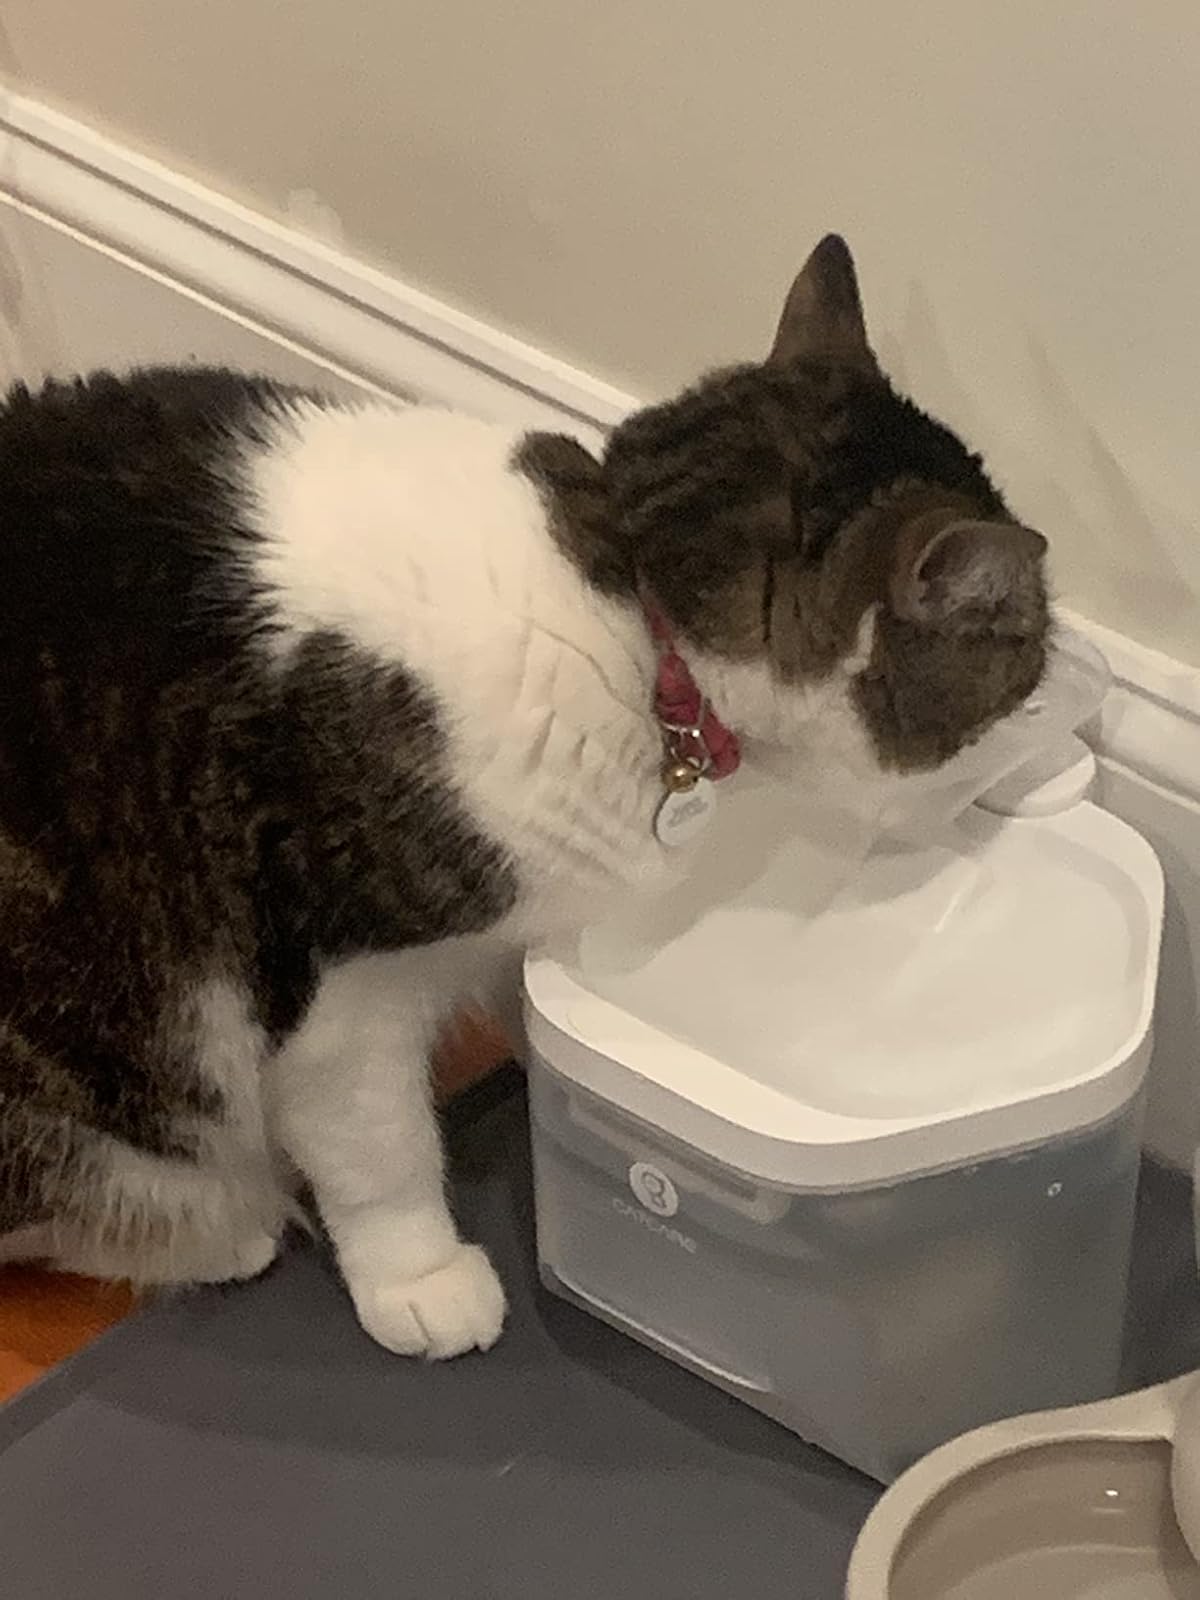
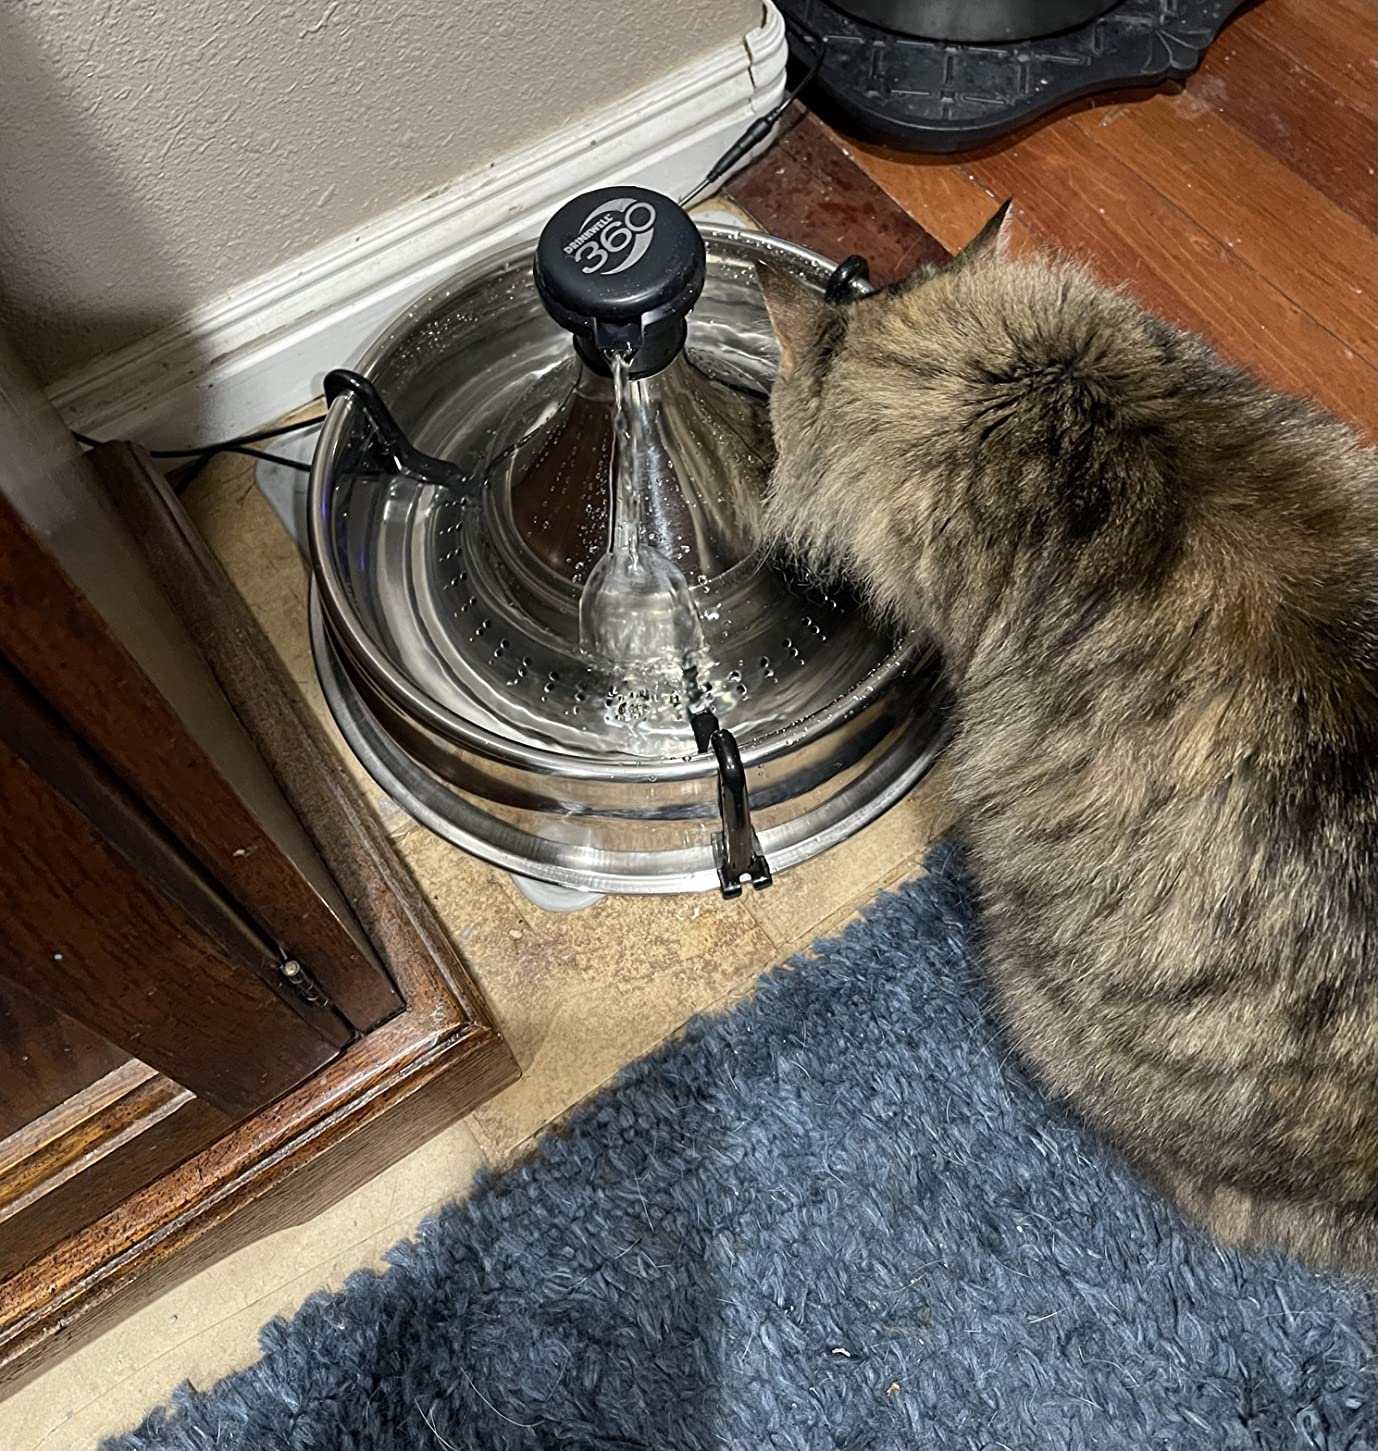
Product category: items_bowl
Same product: no